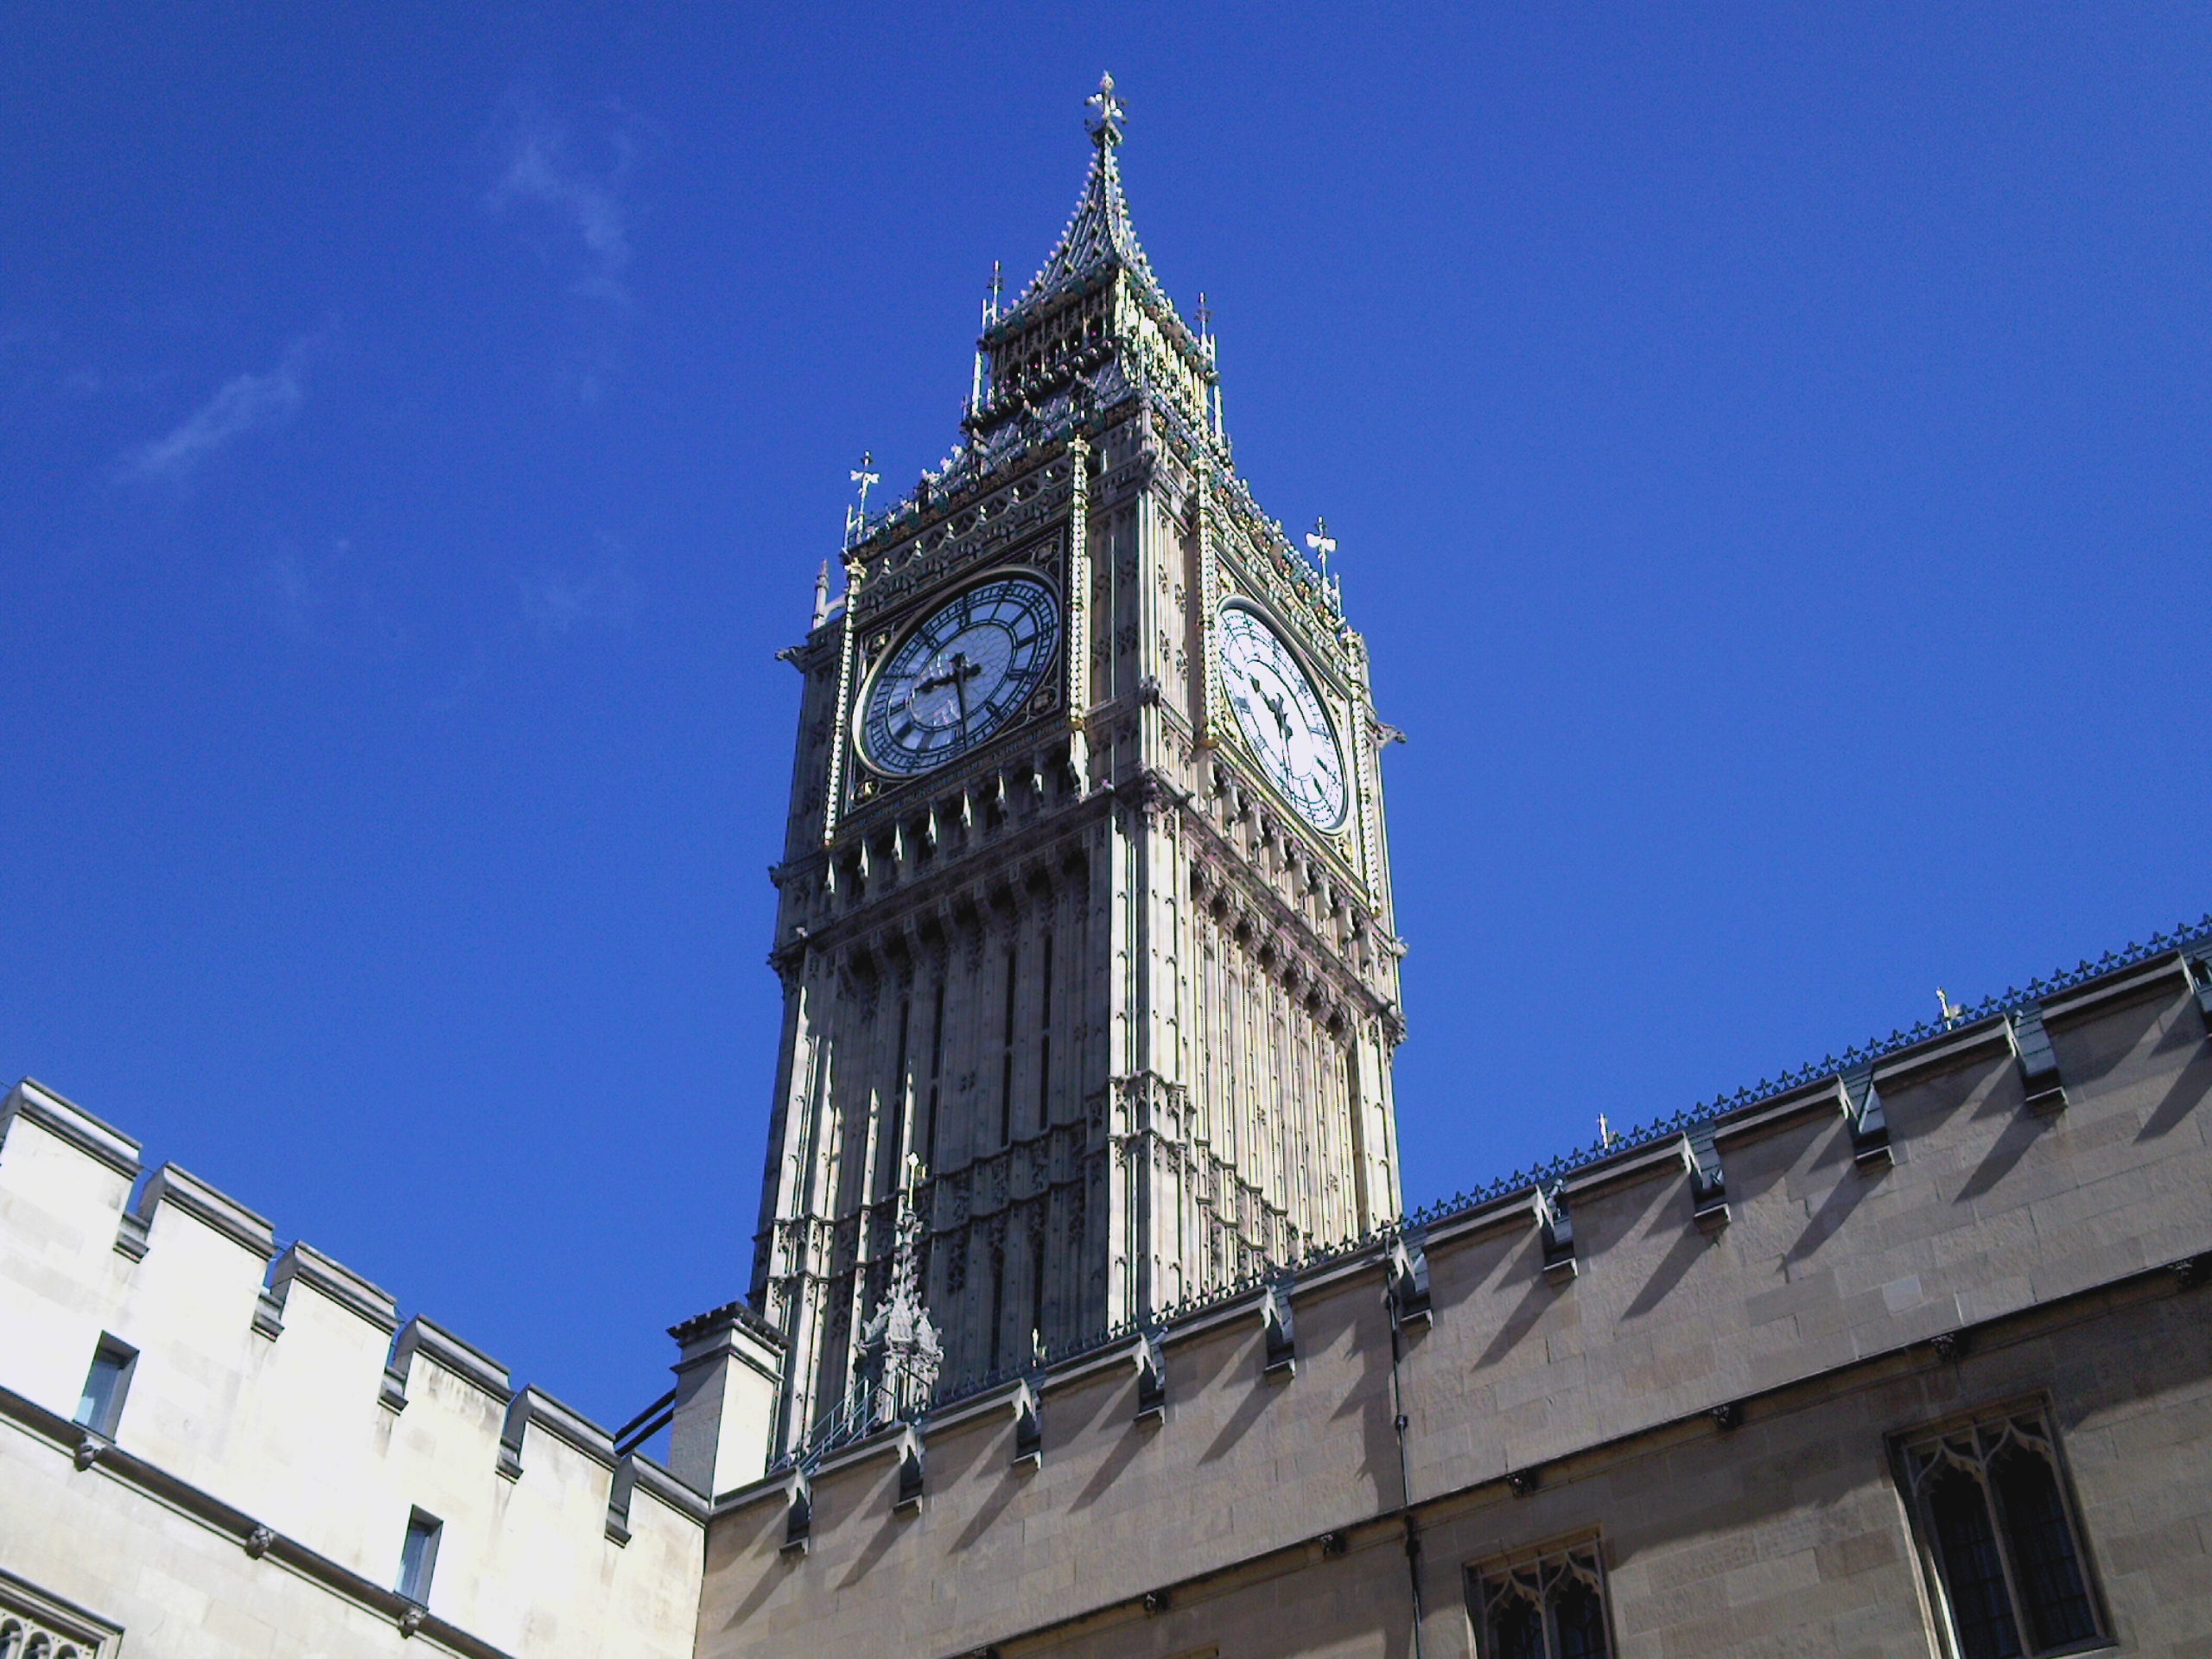
architecture, clock, building, skyscraper, tower, landmark, facade, church, cathedral, place of worship, big ben, clock tower, bell tower, england, london, parliament, spire, steeple, british, britain, government, westminster, tours